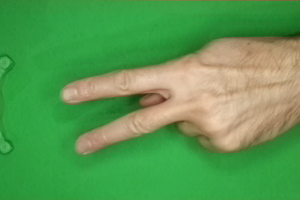
Label: scissors